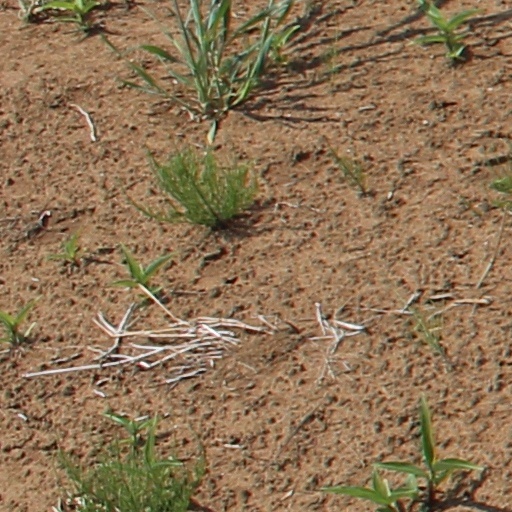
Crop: wheat